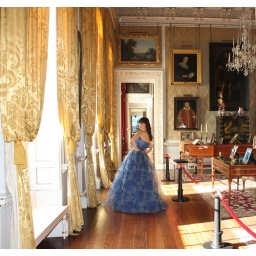
blue dress in castle howard